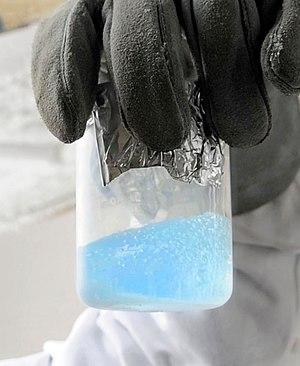
L'oxygène est l'élément chimique de numéro atomique 8, de symbole O. C'est la tête de file du groupe des chalcogènes, souvent appelé groupe de l'oxygène. Découvert indépendamment en 1772 par le Suédois Carl Wilhelm Scheele à Uppsala, et en 1774 par Pierre Bayen à Châlons-en-Champagne ainsi que par le Britannique Joseph Priestley dans le Wiltshire, l'oxygène a été nommé ainsi en 1777 par le Français Antoine Lavoisier et son épouse à Paris à partir du grec ancien ὀξύς / oxys, et γενής / genês, car Lavoisier pensait à tort — oxydation et acidification étant reliées — que :